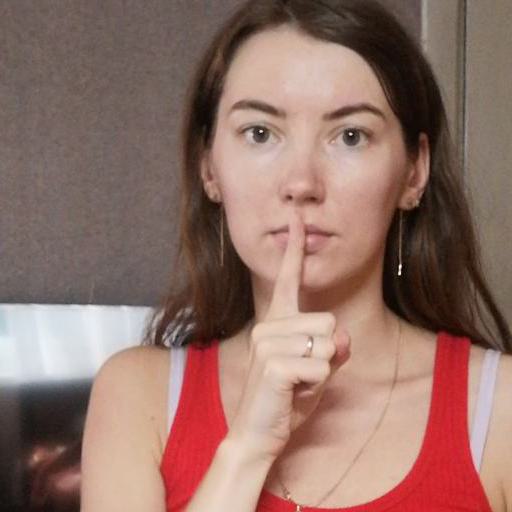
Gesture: mute